Mental health in the Middle East

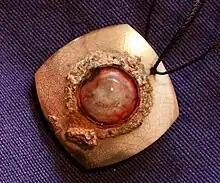
A Corundum Evil Eye Amulet from Mesapotamia

The "evil eye", also known as "ʿayn al-ḥasūd" (عين الحسود), is a belief that certain individuals have the power to cause harm or bad luck to others through their gaze. This belief is found in various cultures around the world, including the Middle East, Mediterranean, South Asia, and Latin America. Excessive fear of the evil eye and those who cast it is common among certain people. Such beliefs serve to benefit charlatans who prey on the minds of such victims. A certain class of society are seen standing at the gates of these charlatans, driven by illusion, disillusion and fear of the evil eye and those who cast it – and the devil whispers to them, leading them to believe that their mental disorders are caused by the evil eye while they benefit from exploiting them. Protective talismans and amulets, known as "nazar" or "evil eye charms", are commonly used in Middle Eastern cultures to ward off the effects of the evil eye. These talismans typically feature an eye symbol, often in blue or turquoise, believed to deflect negative energy.